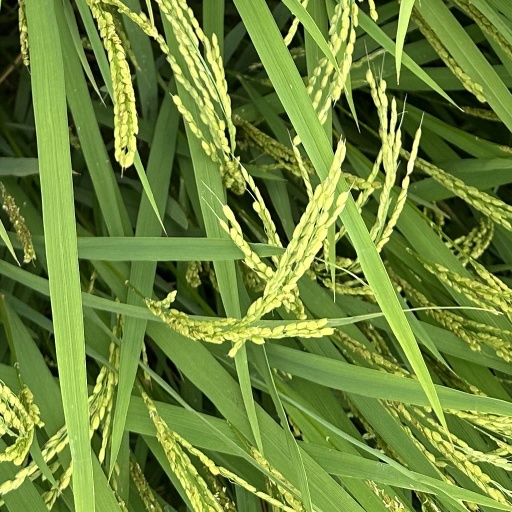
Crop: rice